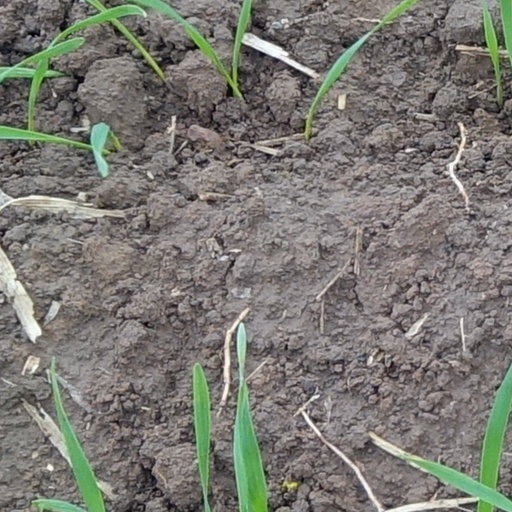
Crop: wheat